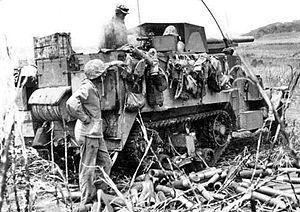
La bataille de Tinian est une bataille de la Guerre du Pacifique pendant la Seconde Guerre mondiale qui a eu lieu sur l'île de Tinian du 24 juillet au 1ᵉʳ août 1944.